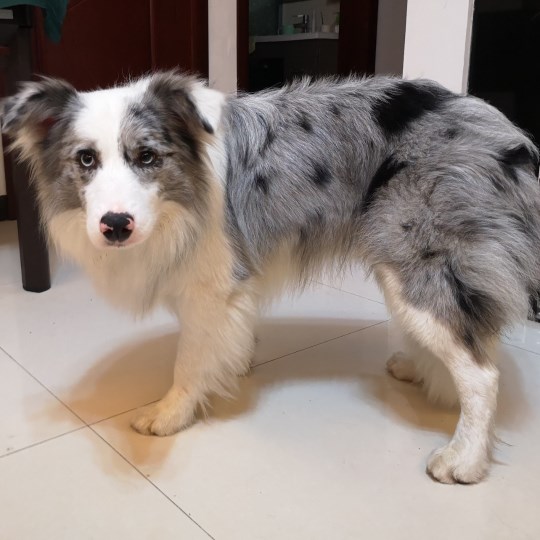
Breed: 2594-n000109-Border_collie